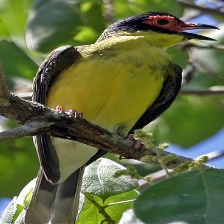
Species: AUSTRALASIAN FIGBIRD
Scientific name: SPHECOTHERES VIEILLOTI